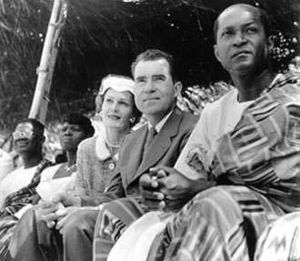
Thelma Catherine Ryan Nixon, née le 16 mars 1912 à Ely et morte le 22 juin 1993 à Park Ridge, est l'épouse de Richard Nixon, 37ᵉ président des États-Unis entre le 20 janvier 1969 et le 8 août 1974. Elle est davantage connue sous son surnom de Pat Nixon, voire Patricia Nixon.